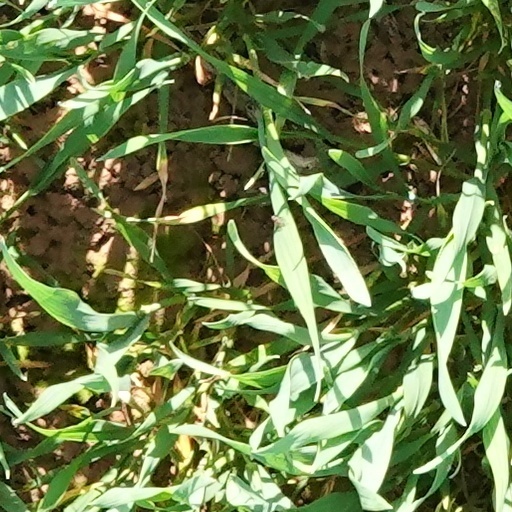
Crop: wheat